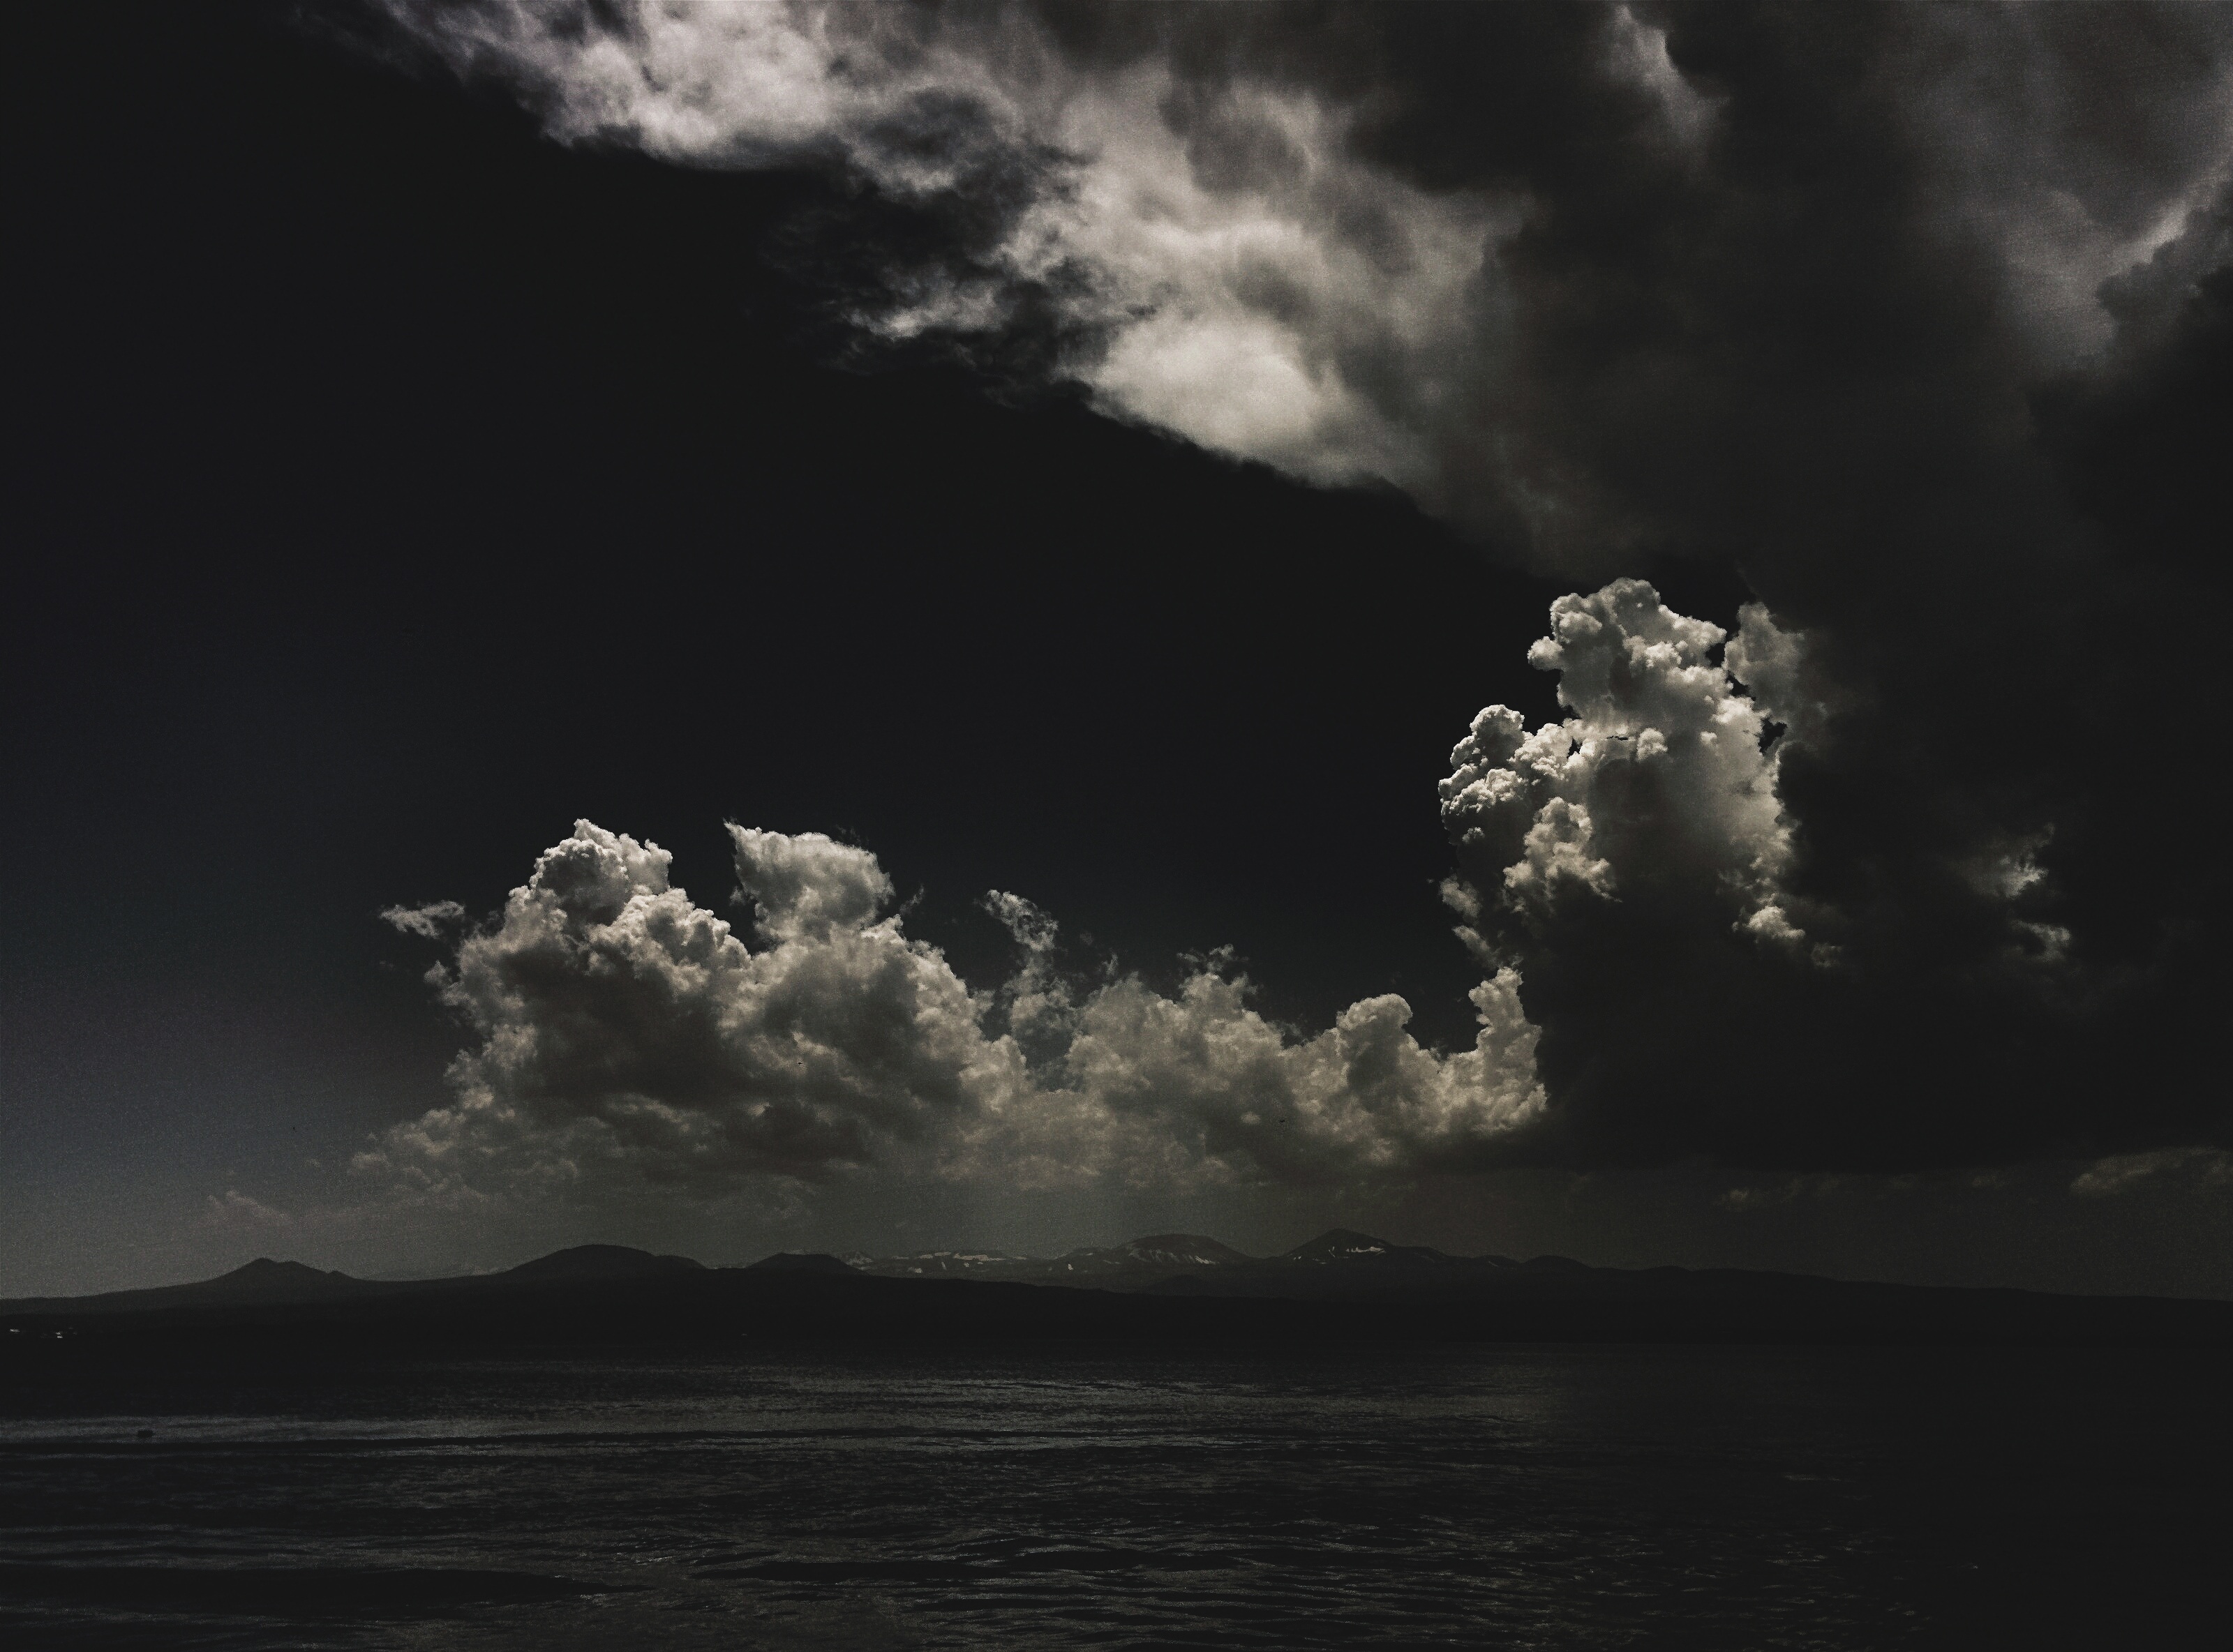
sea, coast, ocean, horizon, light, cloud, black and white, sky, sunlight, wave, atmosphere, dusk, weather, storm, darkness, monochrome, moonlight, meteorological phenomenon, monochrome photography, wind wave